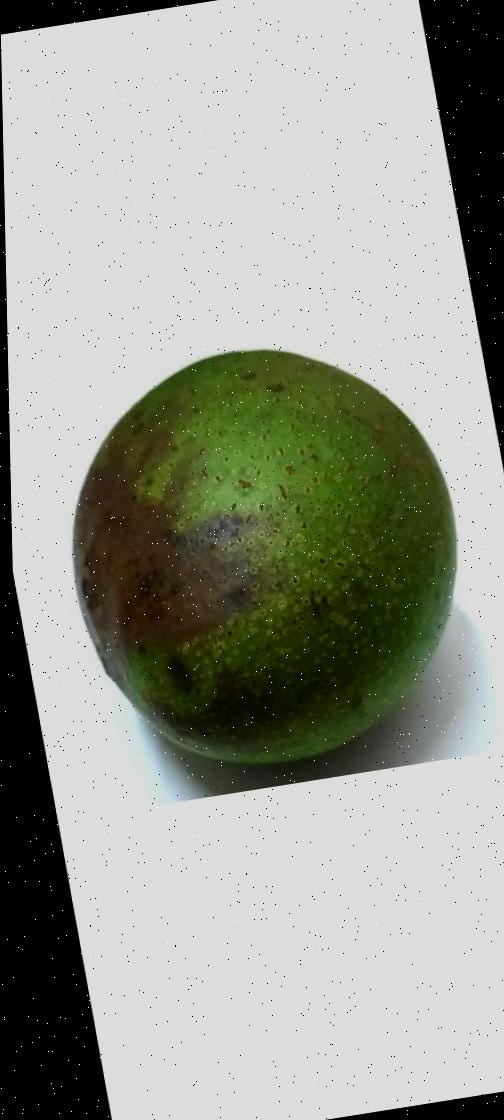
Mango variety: Ashshina Zhinuk